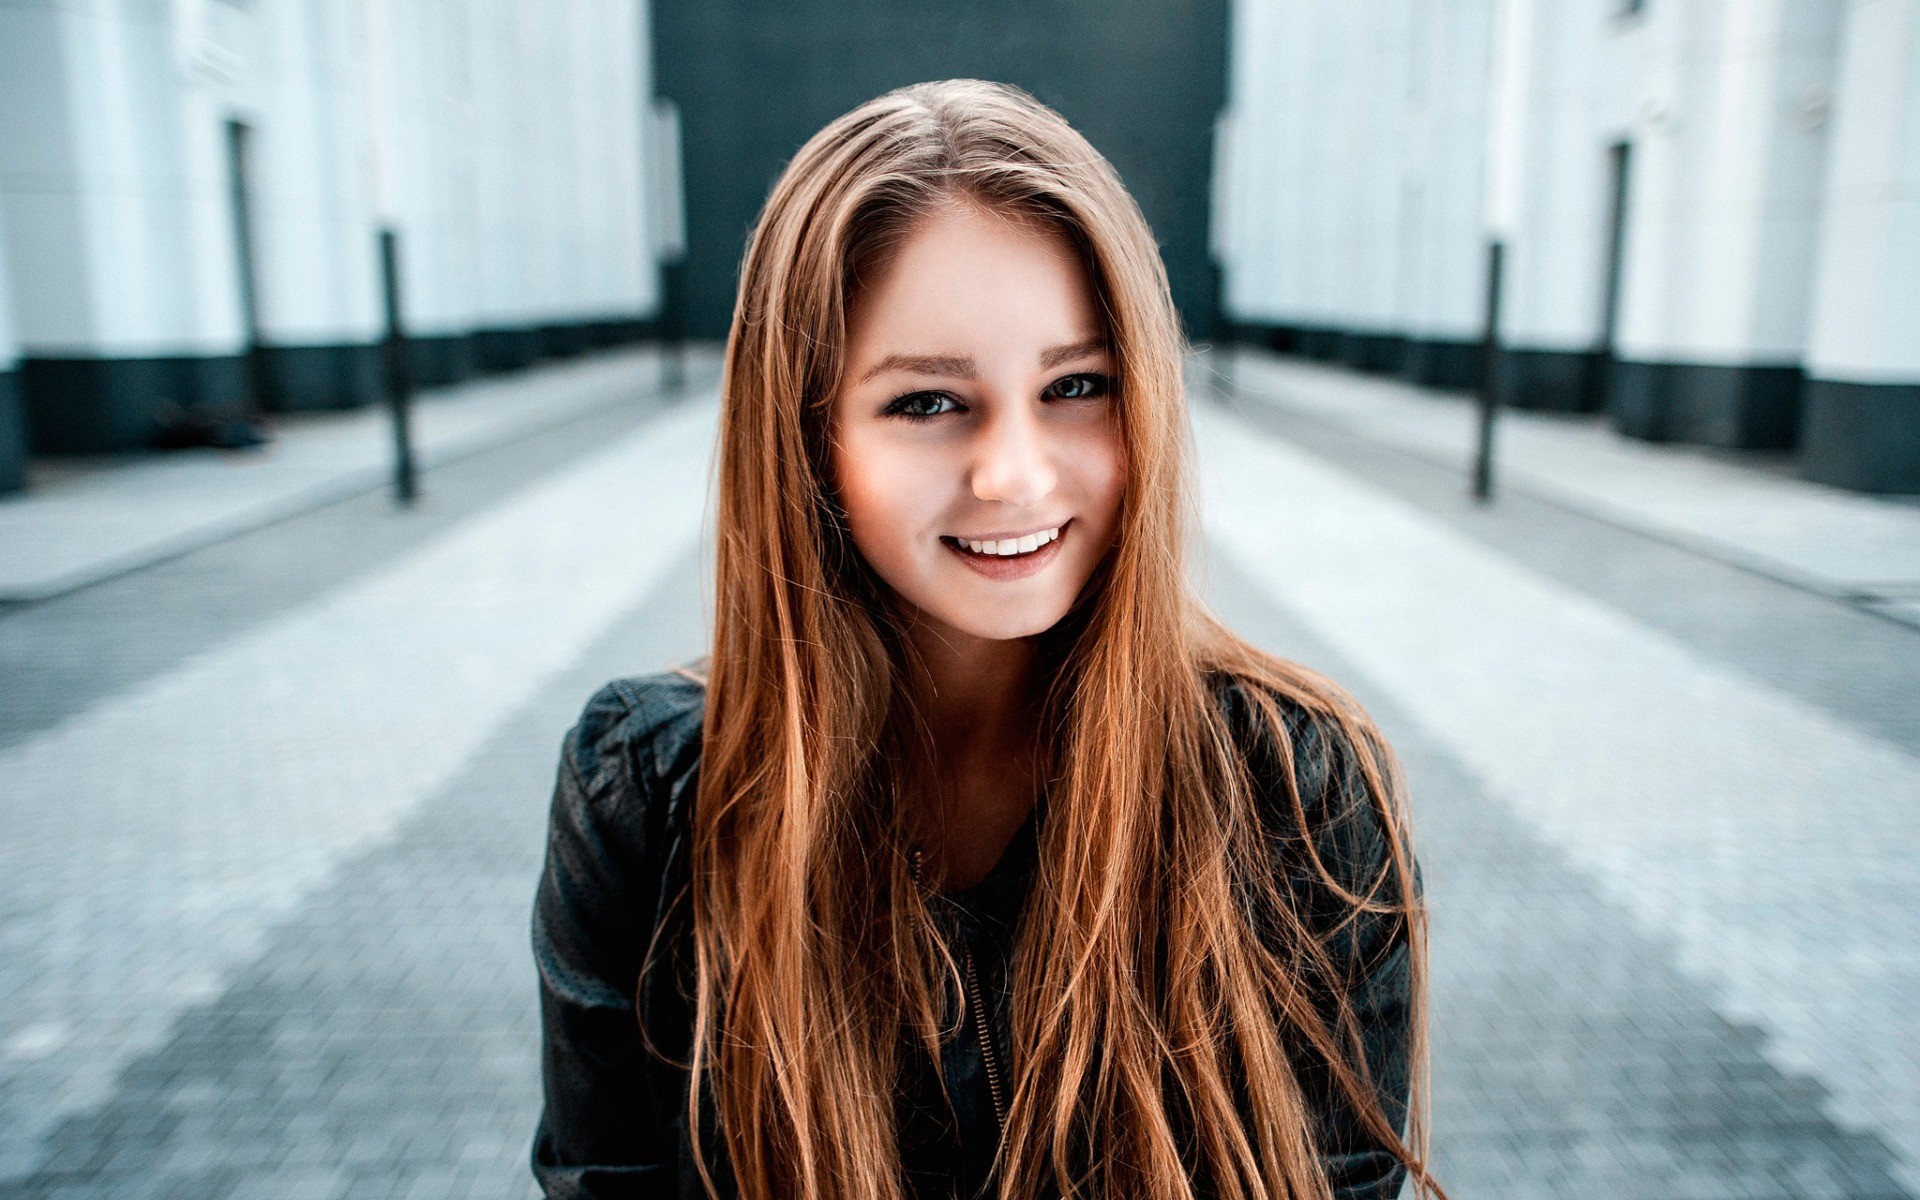
Gender: women